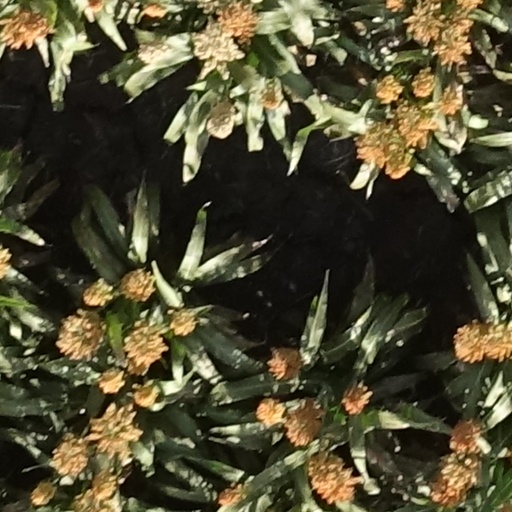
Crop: sorghum